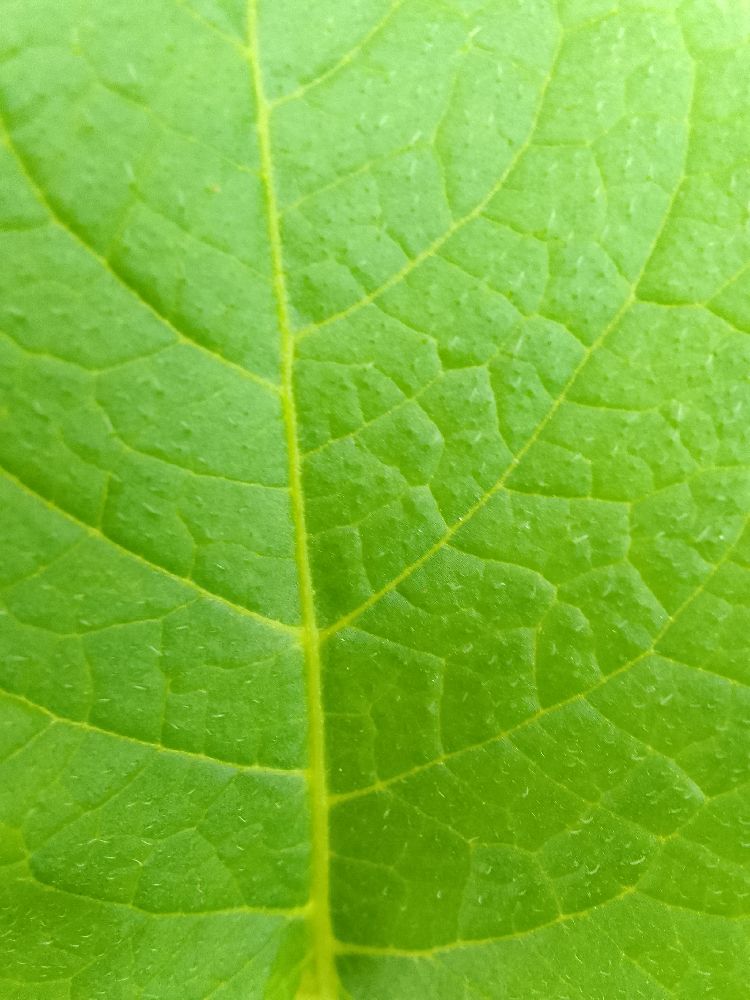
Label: Healthy